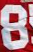
Number: 8